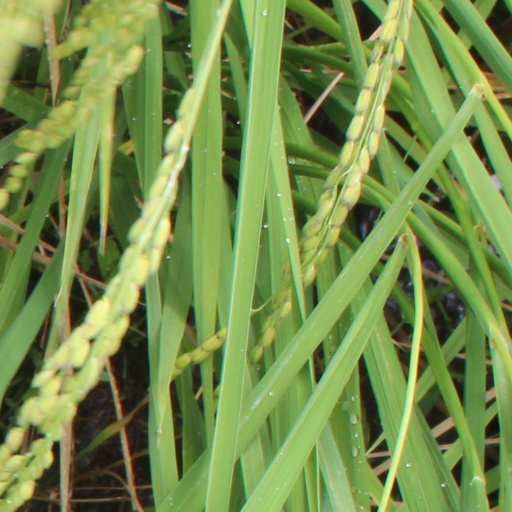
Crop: rice